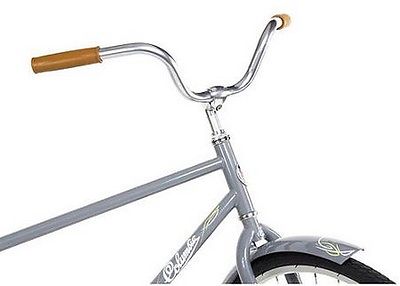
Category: bicycle